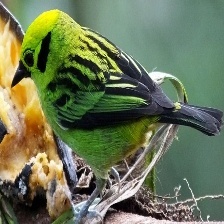
Species: EMERALD TANAGER
Scientific name: TANGARA FLORIDA